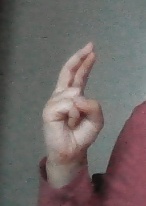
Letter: zay